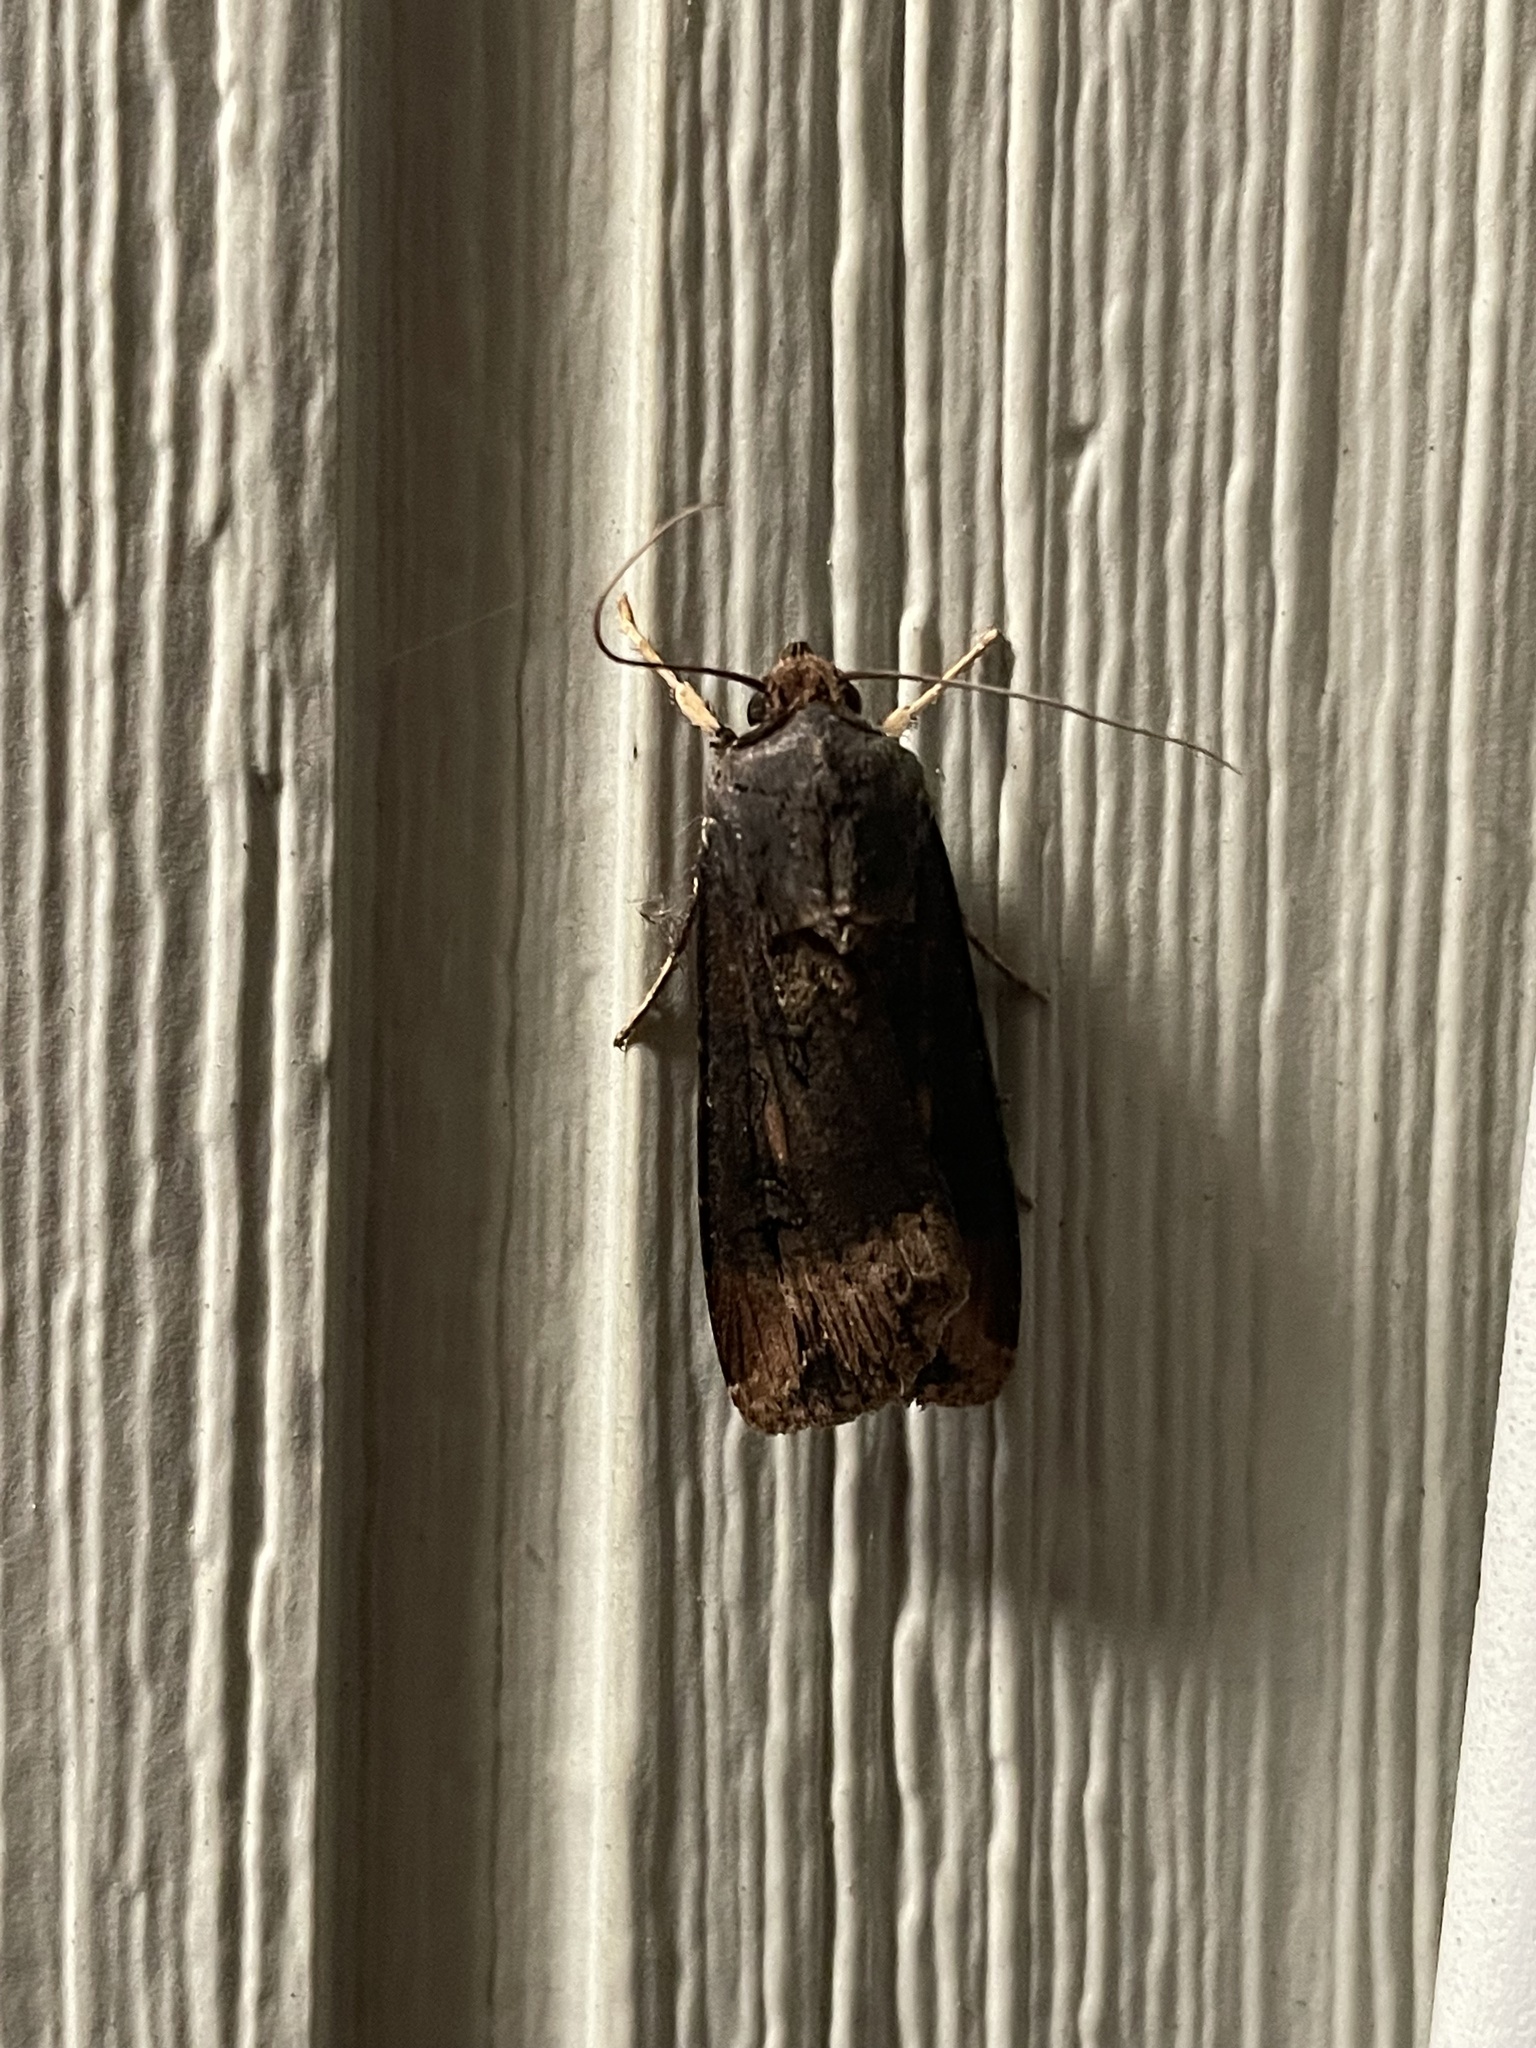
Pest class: cutworms